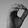
ASL letter: O